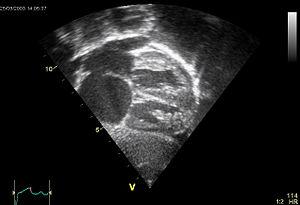
L'échocardiographie ou échographie cardiaque ou écho-doppler cardiaque est une échographie du cœur. Il s'agit d'une technique d'imagerie médicale employant les ultrasons. L'échocardiographie a rapidement trouvé sa place parmi les applications médicales des ultrasons.
La communication interauriculaire ou inter-atriale est une malformation cardiaque congénitale fréquente. Elle correspond à la persistance d'une déhiscence dans le septum interauriculaire, normalement hermétique après la naissance.